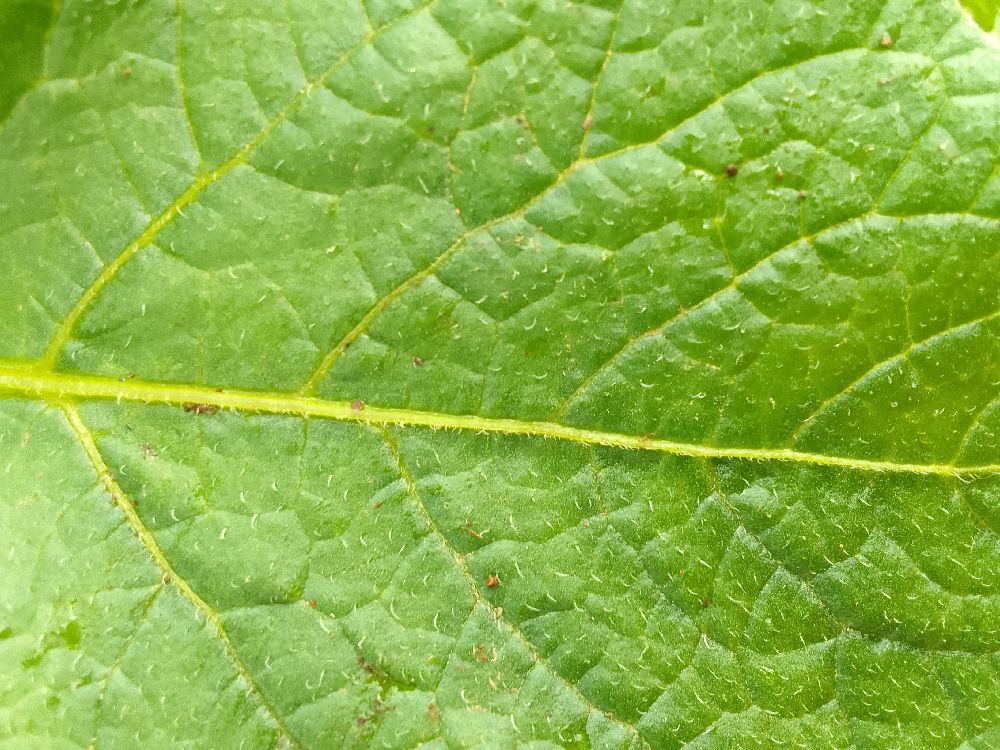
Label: Healthy